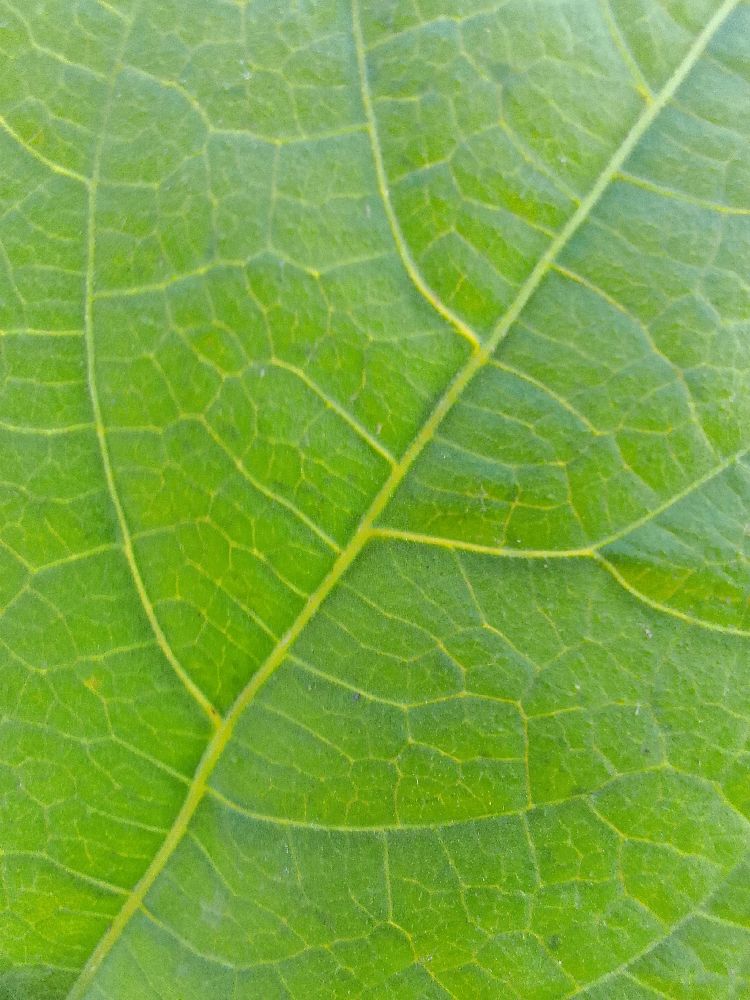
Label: healthy